Binyaminu Usman Polytechnic

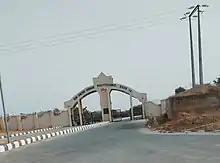

The Binyaminu Usman Polytechnic is a state government higher education institution located in Hadejia, Jigawa State, Nigeria. The current Rector is Zilkifulu Abdu.